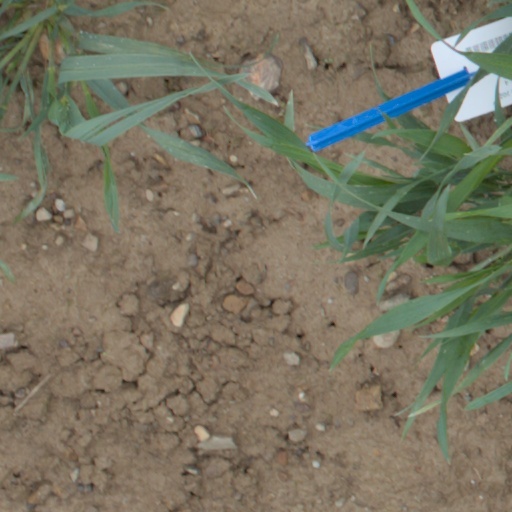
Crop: wheat